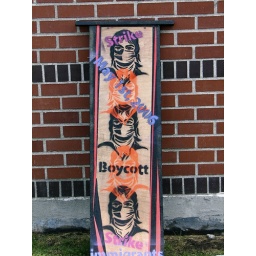
Discovered this sign leaning against a wall Sunday morning.